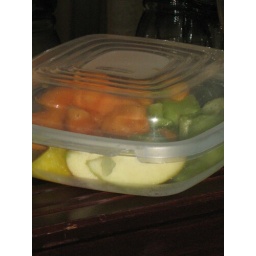
fruit in tuperware on coffee table